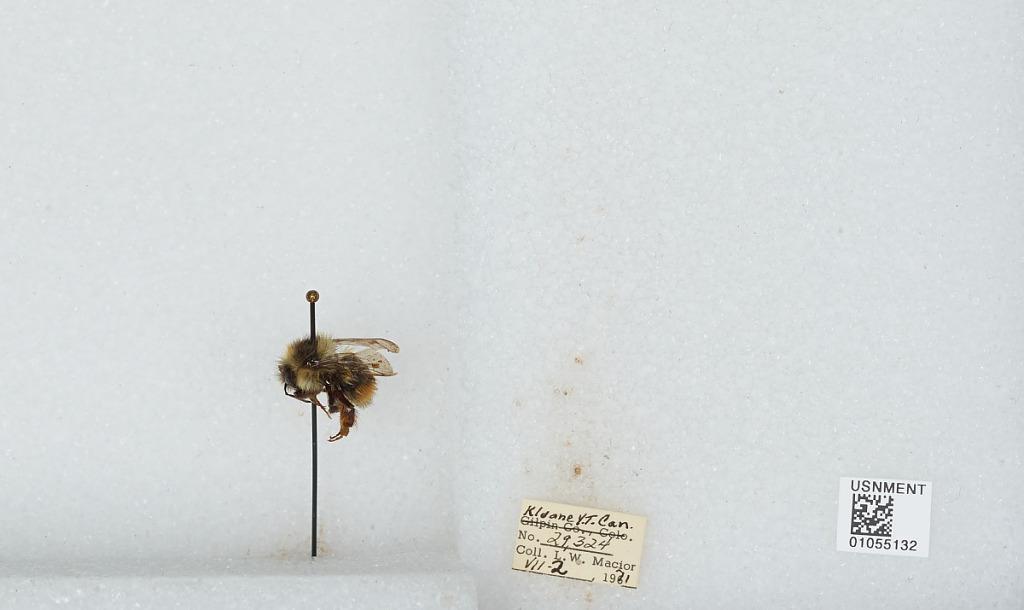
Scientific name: Bombus bifarius nearcticus
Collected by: L. Macior
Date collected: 1971-7-2
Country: Canada
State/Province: Yukon Territory
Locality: Kluane
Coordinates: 60.75, -139.5